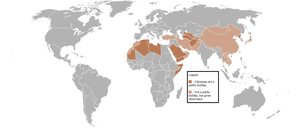
Jul / Juletraditioner / Danmark / Juledag 25. december
Lande, hvor juledag IKKE er en officiel helligdag, er markeret med brun farve.
Jul er en årlig højtid for fejringen af Kristi fødsel. Datoen er traditionelt fastsat til den 25. december, som er en helligdag. Selve navnet jul stammer fra den førkristne festperiode.